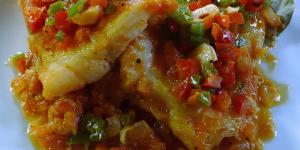
bacalao a la riojana